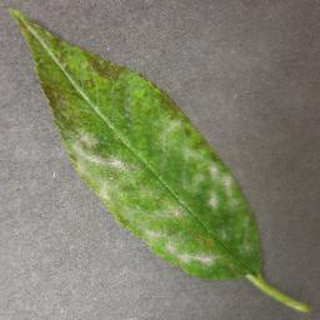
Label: cherry_powdery_mildew